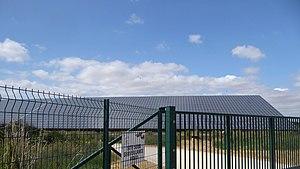
panneaux solaires à Morainville, sur la route de Mondonville-Saint-Jean à Léthuin, Eure-et-Loir, France.
Morainville est une commune française située dans le département d'Eure-et-Loir en région Centre-Val de Loire.